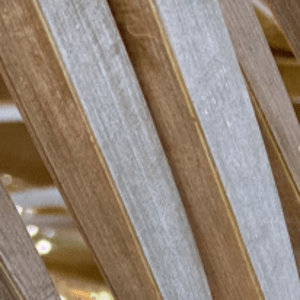
Label: Rachis Blight